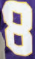
Number: 8